The Robertson Advocate

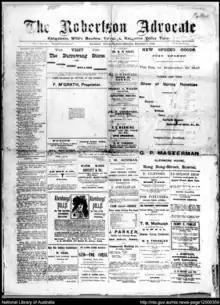
Front page of the "Robertson Advocate" on 8 December 1894.

The Robertson Advocate was an English language broadsheet newspaper published twice weekly, on Tuesdays and Fridays, in Mittagong, New South Wales, Australia. In 1924 the paper changed its name to "The Robertson Mail".